John Daykins

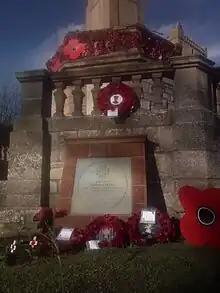
His memorial was decorated for the 100th celebration for the end of WWI in 2018

Daykins died in 1933 after an accident with a shotgun. He was unmarried and his medals went to his sister. Elizabeth Daykins gave his medals to the York and Lancaster Regimental Museum which is within Clifton Park Museum, in Rotherham.There is a street in Hawick named for him and Jedburgh decided to lay a commemorative paving stone in 2018. A commemorative event was scheduled to take place in his adopted town of Jedburgh and at Solesmes, Nord where he earned is VC on the centenary of his bravery.